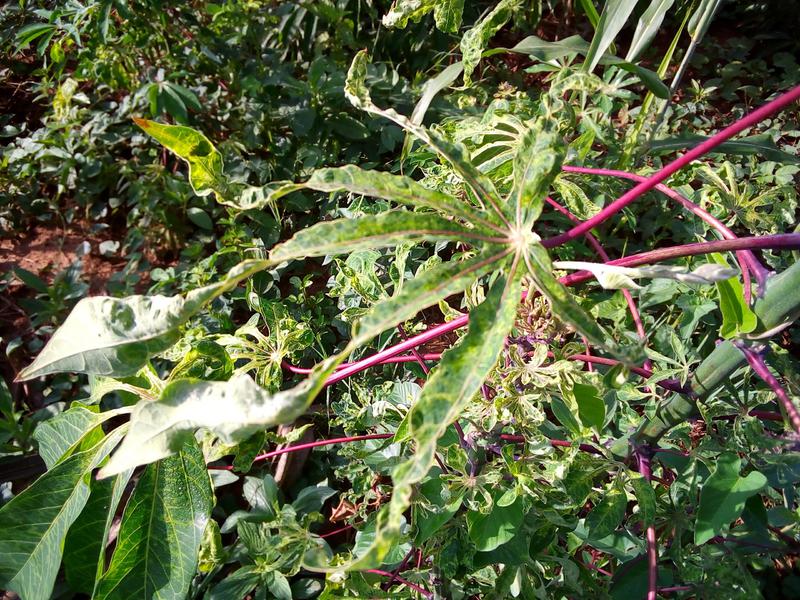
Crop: cassava
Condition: mosaic_disease